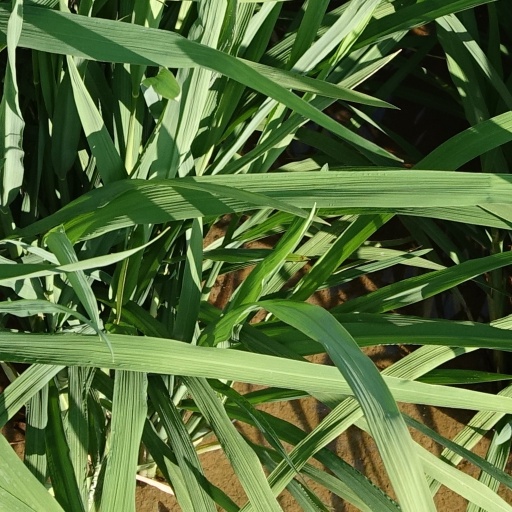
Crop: rice